Broomhouse, Glasgow

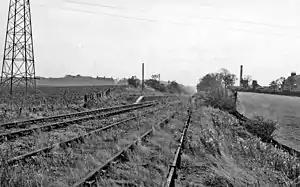
Remains of Broomhouse station, 1961

The area was home to a mining community in the late 1800s and early 1900s, with several pits in the local area. The few buildings surviving from that era are situated on the A74 (Hamilton Road), including the local public house, "The Mailcoach", deriving its name from the fact that this was historically the main route taken by such wagons between Glasgow and England until the construction of the motorway in the late 20th century – due to its importance, it was better maintained than most roads of the time. There was another tavern across the street, "Smugglers Inn", but this did not survive into the 21st century. As the mining industry declined in the 1930s, a small housing development (comprising mainly cottage flats) with a community hall and park was established.